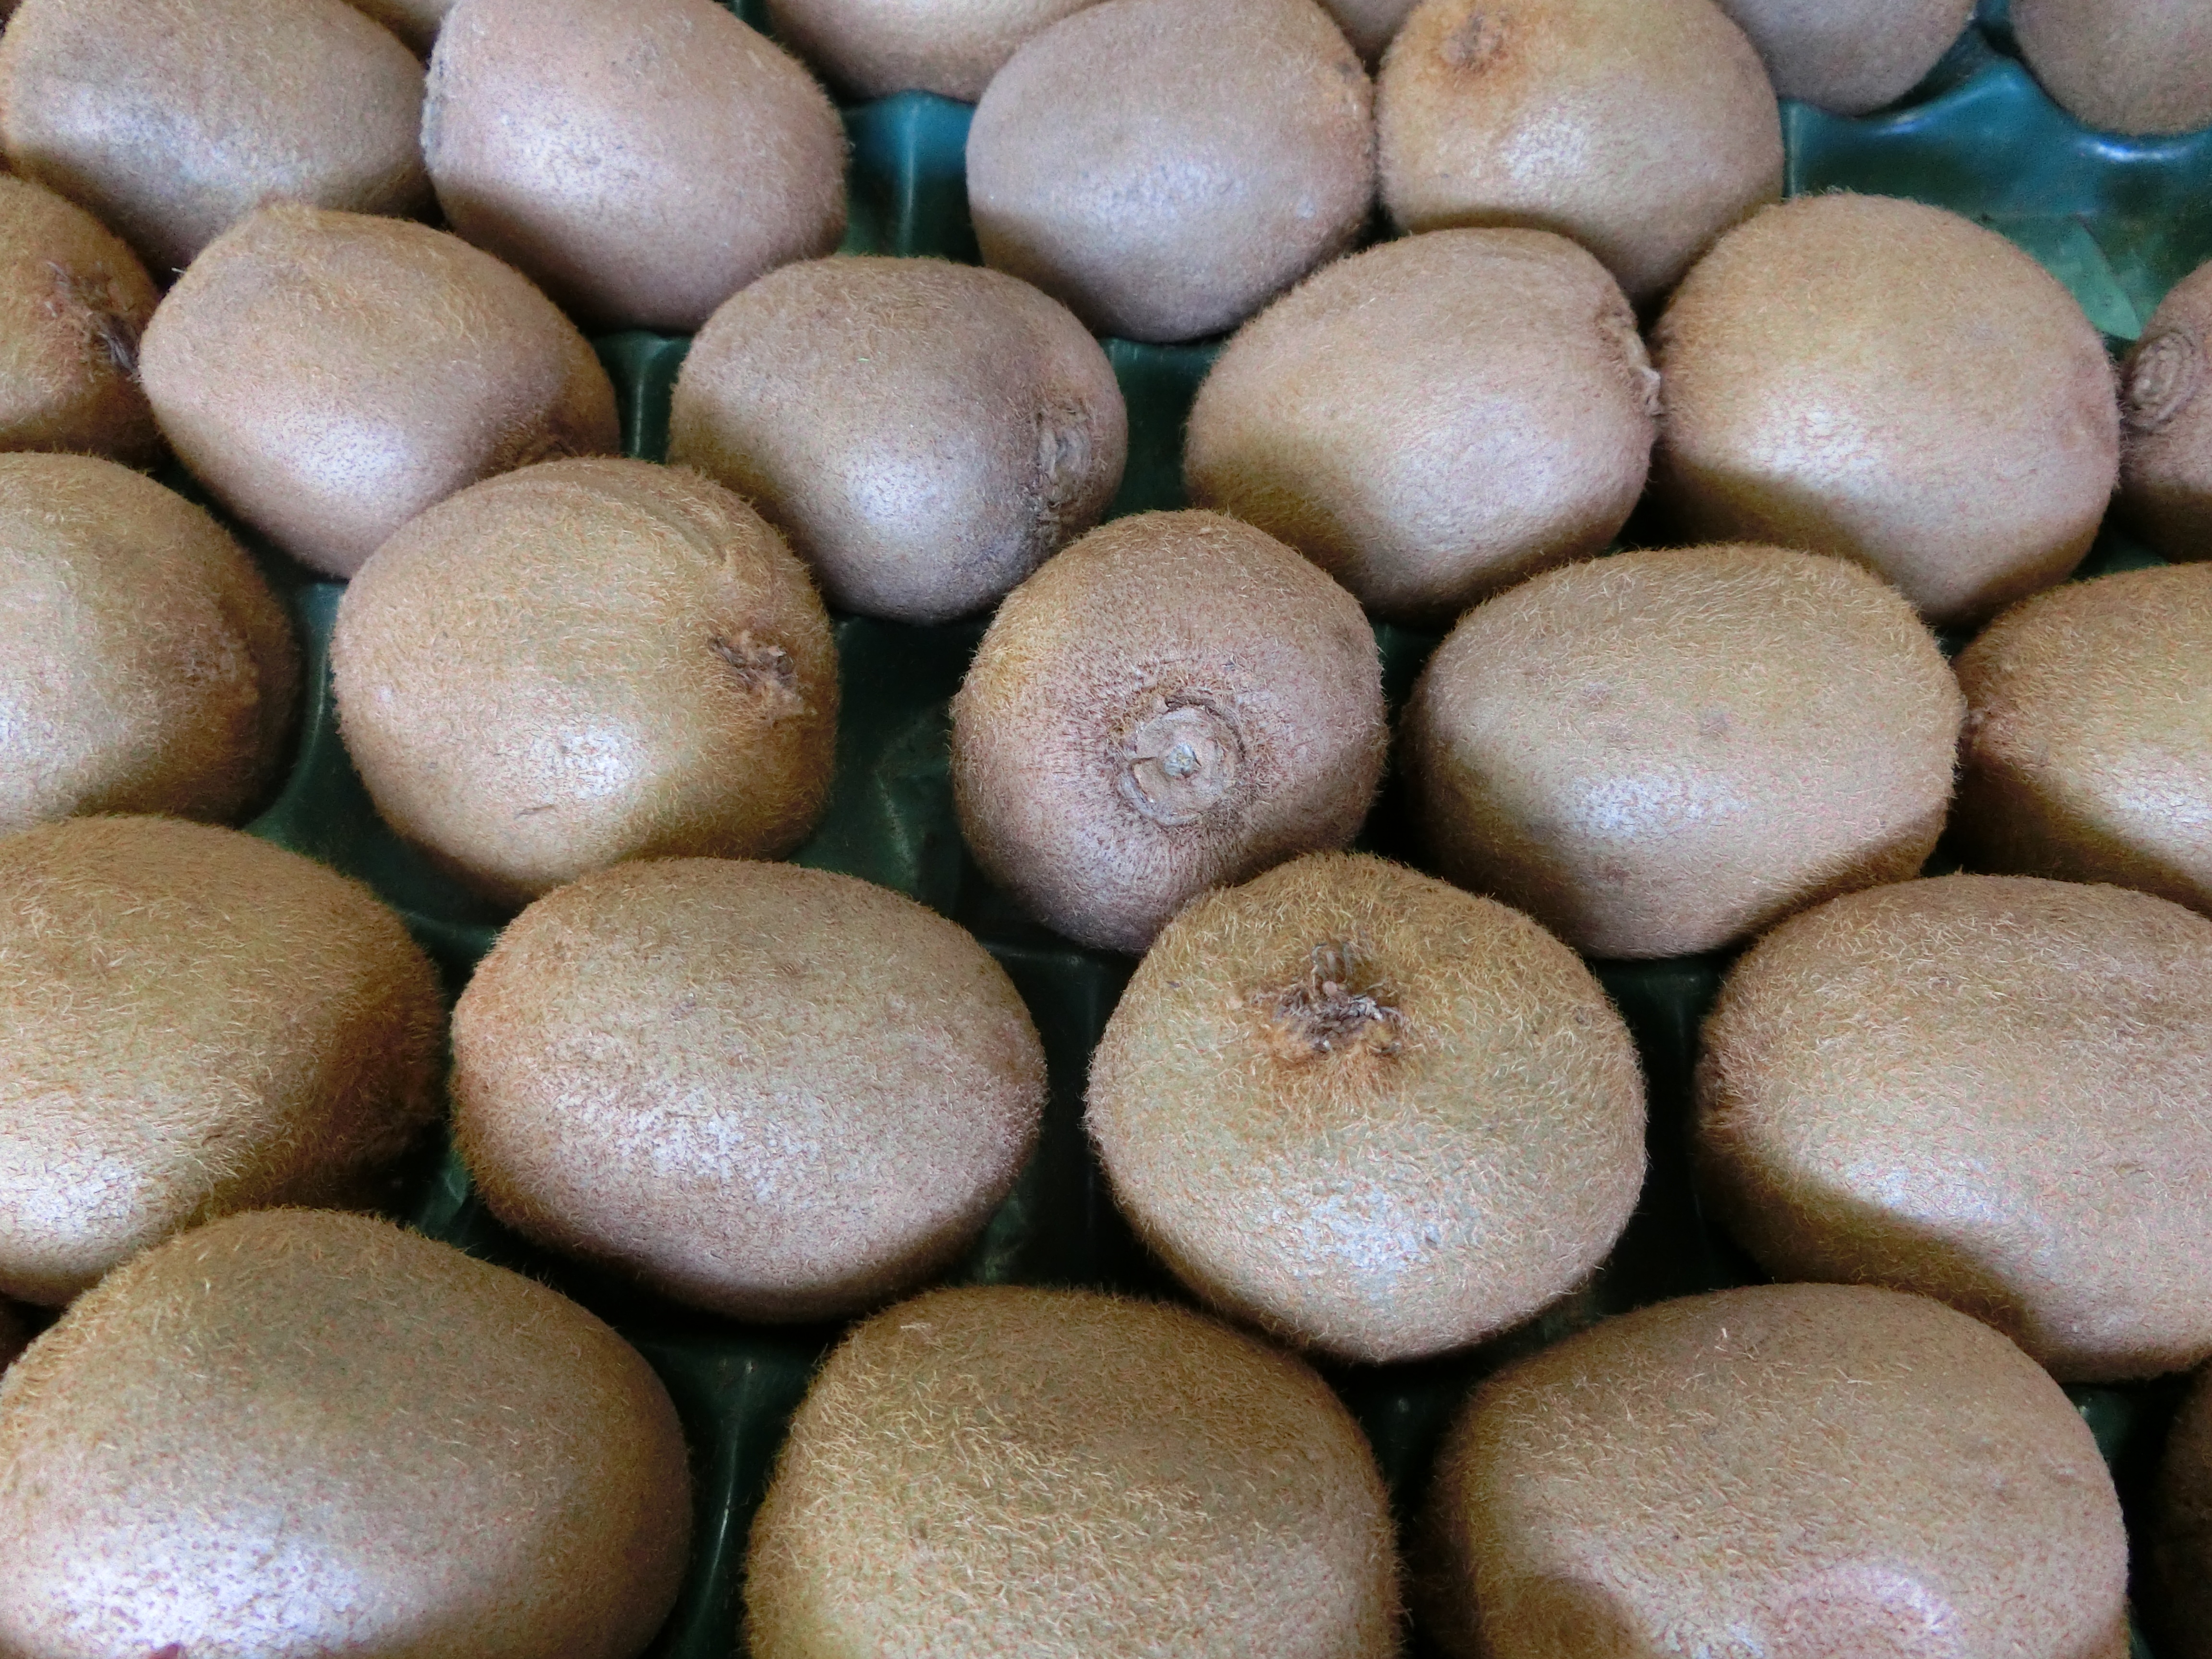
fruit, food, produce, baking, healthy, dessert, coconut, kiwi, vitamins, chocolate truffle